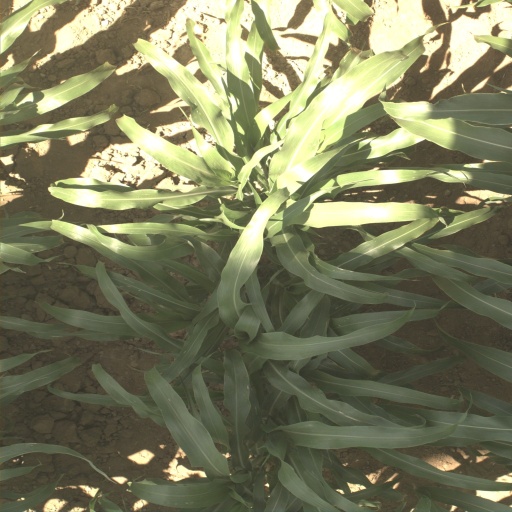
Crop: sorghum